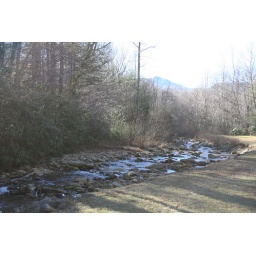
clarence newton road - near blowing rock - january 1 2009